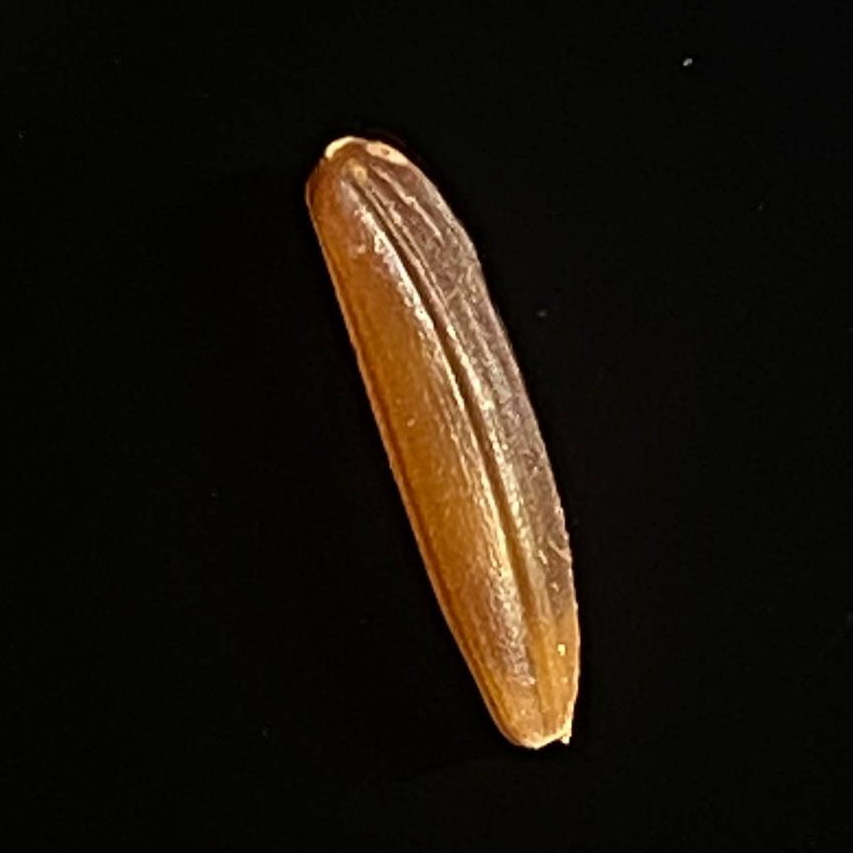
Rice variety: Red_Cargo